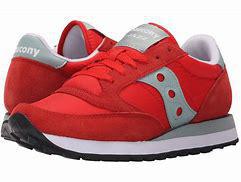
Brand: Saucony
Model: Jazz